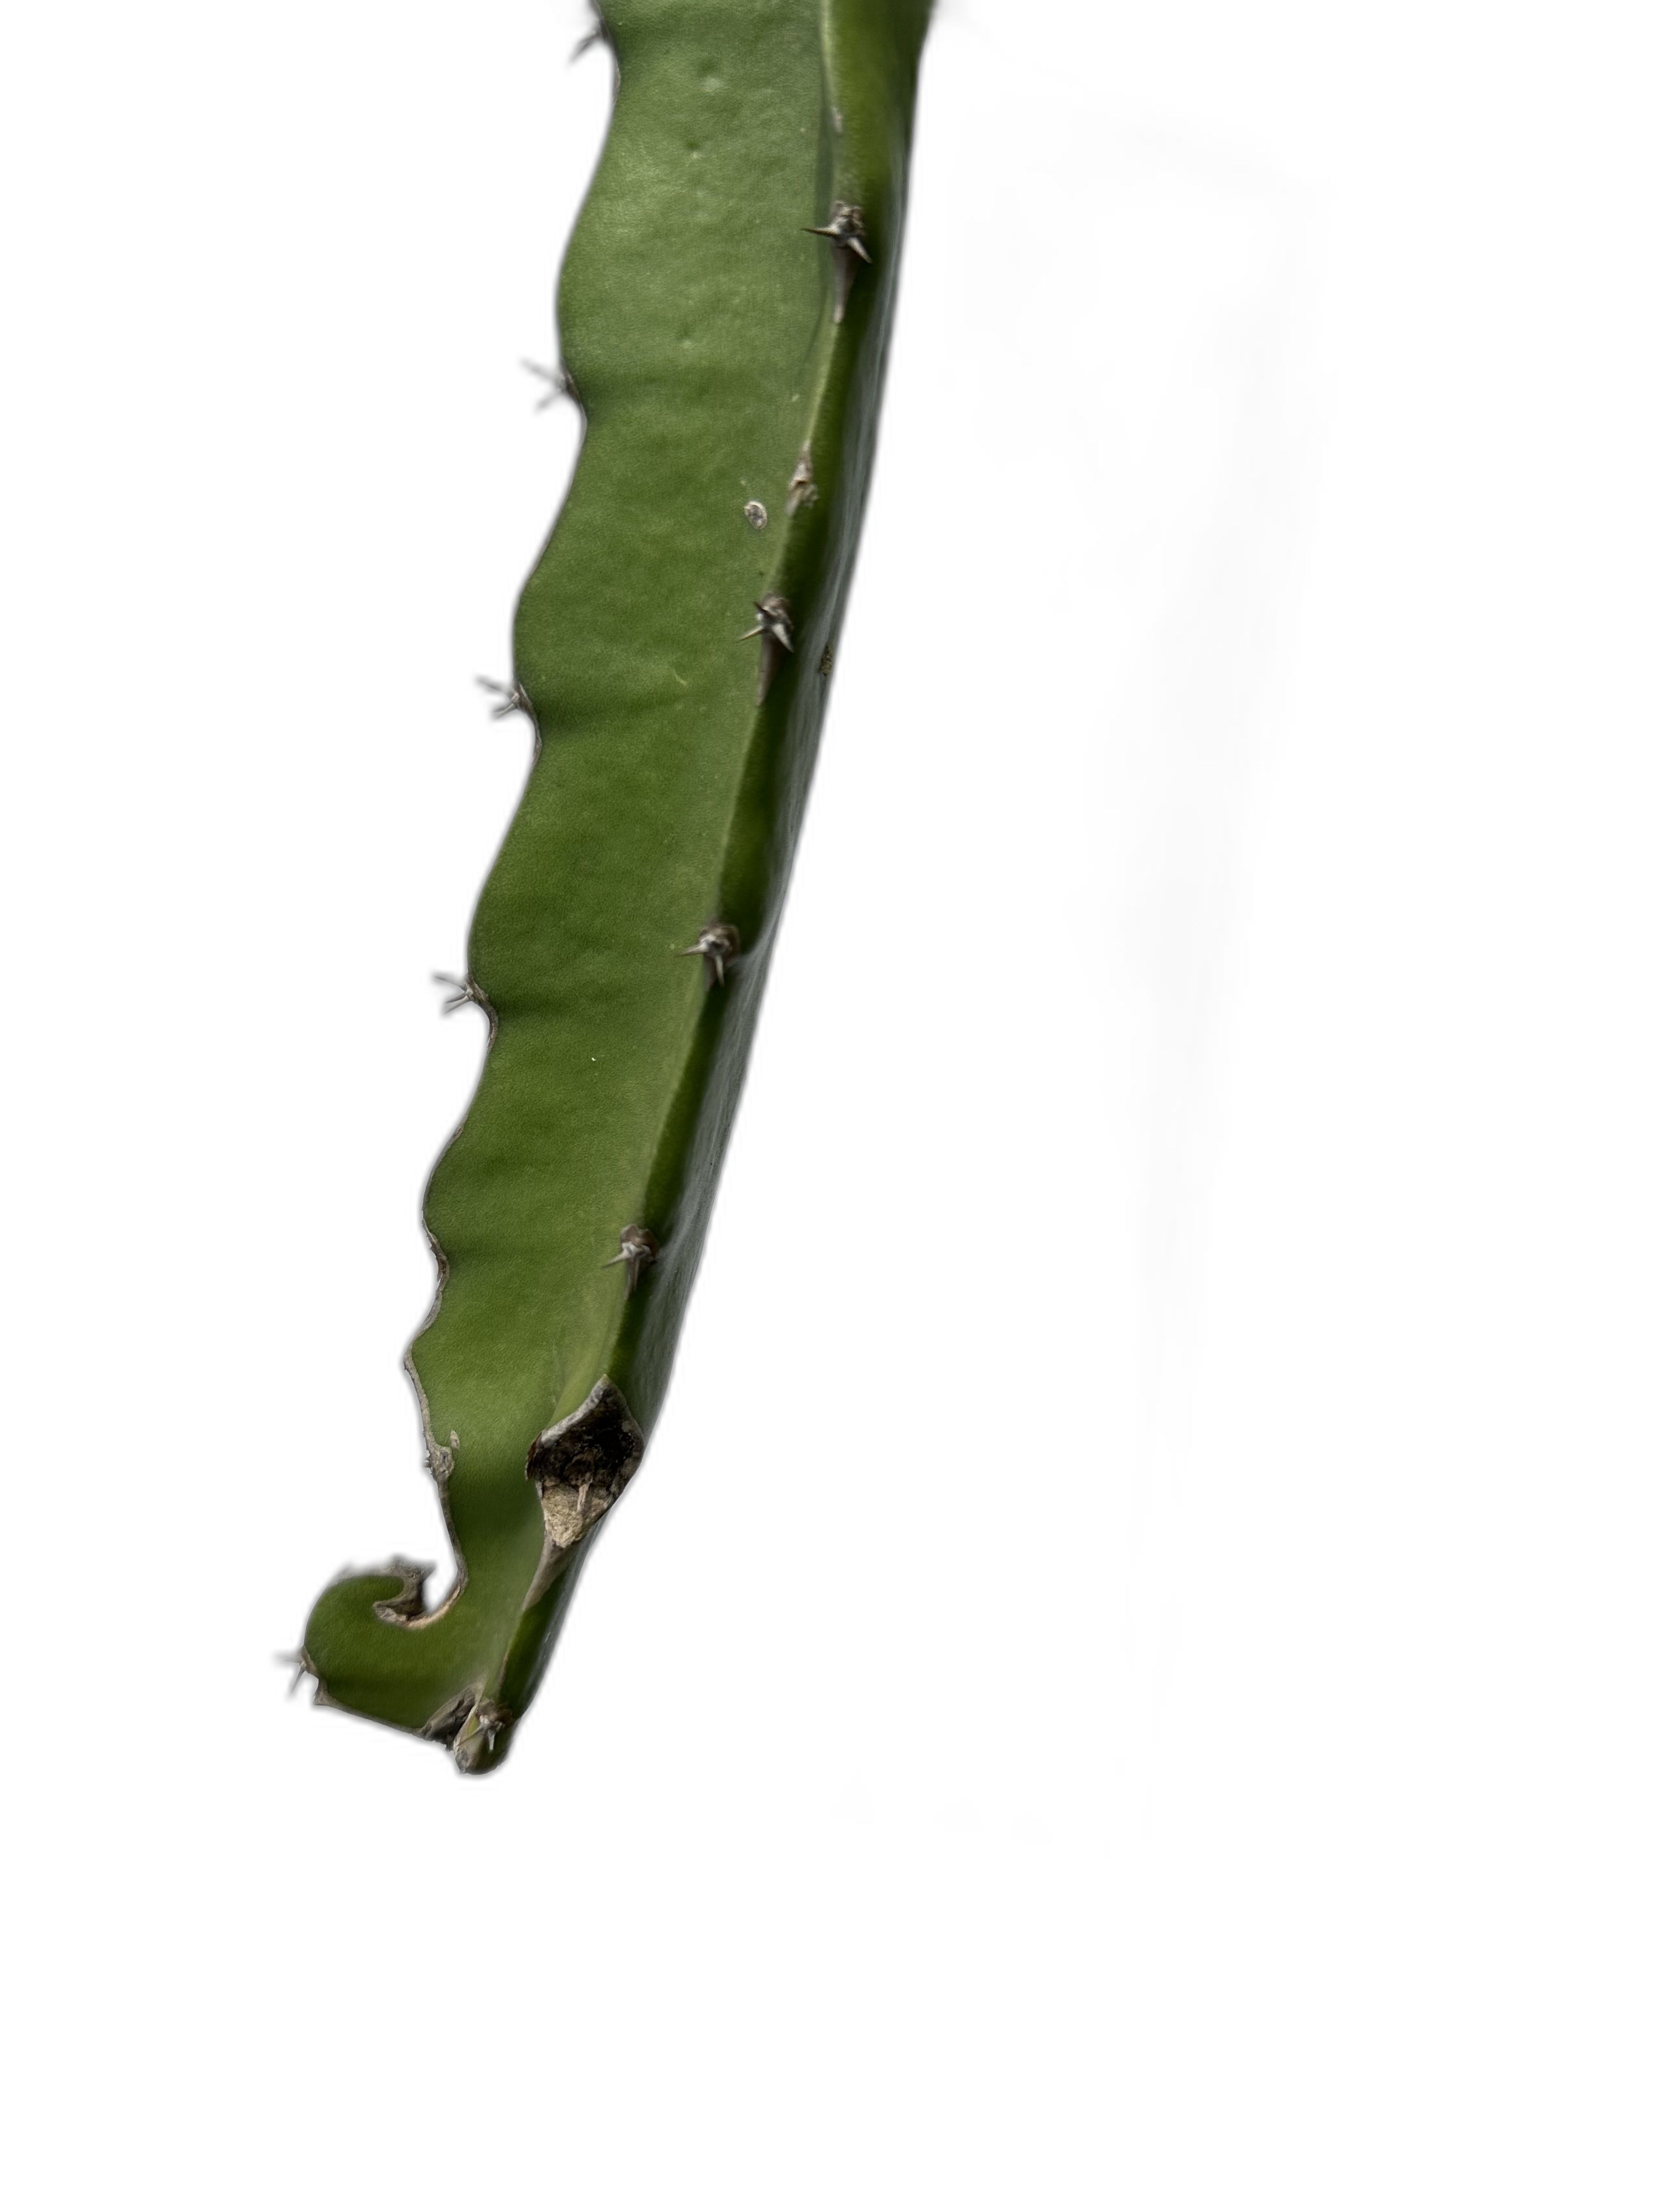
Label: Good leaf